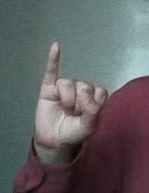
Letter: meem